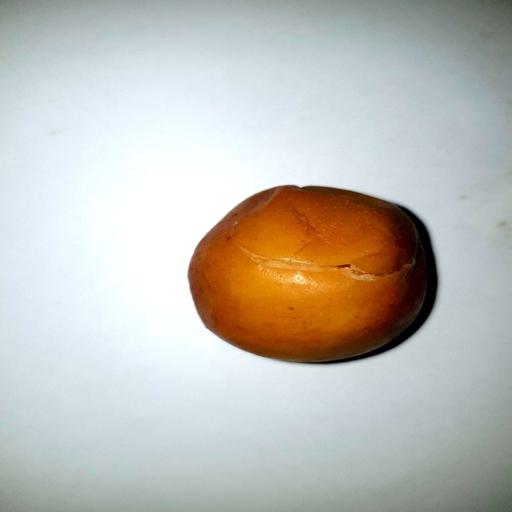
Label: bruised